28th Mechanized Corps (Soviet Union)

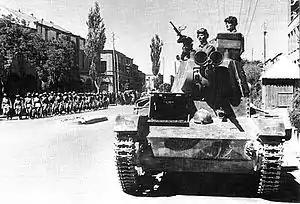
A T-26 of the 6th Tank Division

The 28th Mechanized Corps was formed in March 1941 in Yerevan, part of the Transcaucasian Military District. The corps included the previously formed 6th Tank Division at Vagharshapat, the 54th Tank Division at Leninakan, and the 236th Motorized Division at Ashtarak. The 54th Tank Division was reorganized from the 17th Light Tank Brigade. The 236th Motorized Division was formed from the 41st Light Tank Brigade. The corps was commanded by Major General Vasily Novikov. Its chief of staff was Kombrig Nikolai Trufanov.